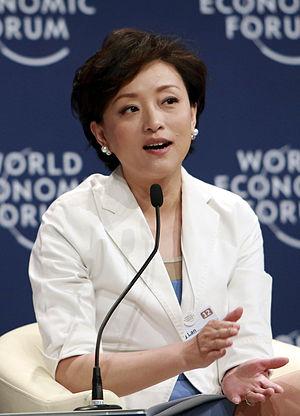
Yang Lan, née le 31 mars 1968 à Pékin, est une journaliste et propriétaire de médias chinoise.